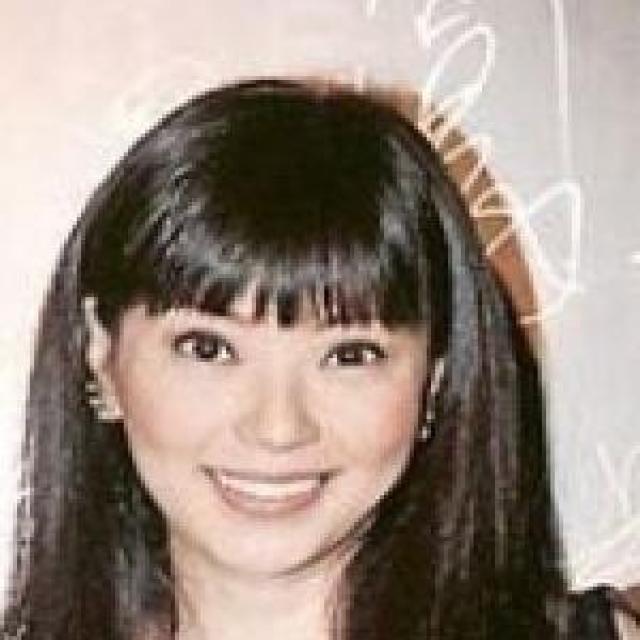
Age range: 21-44